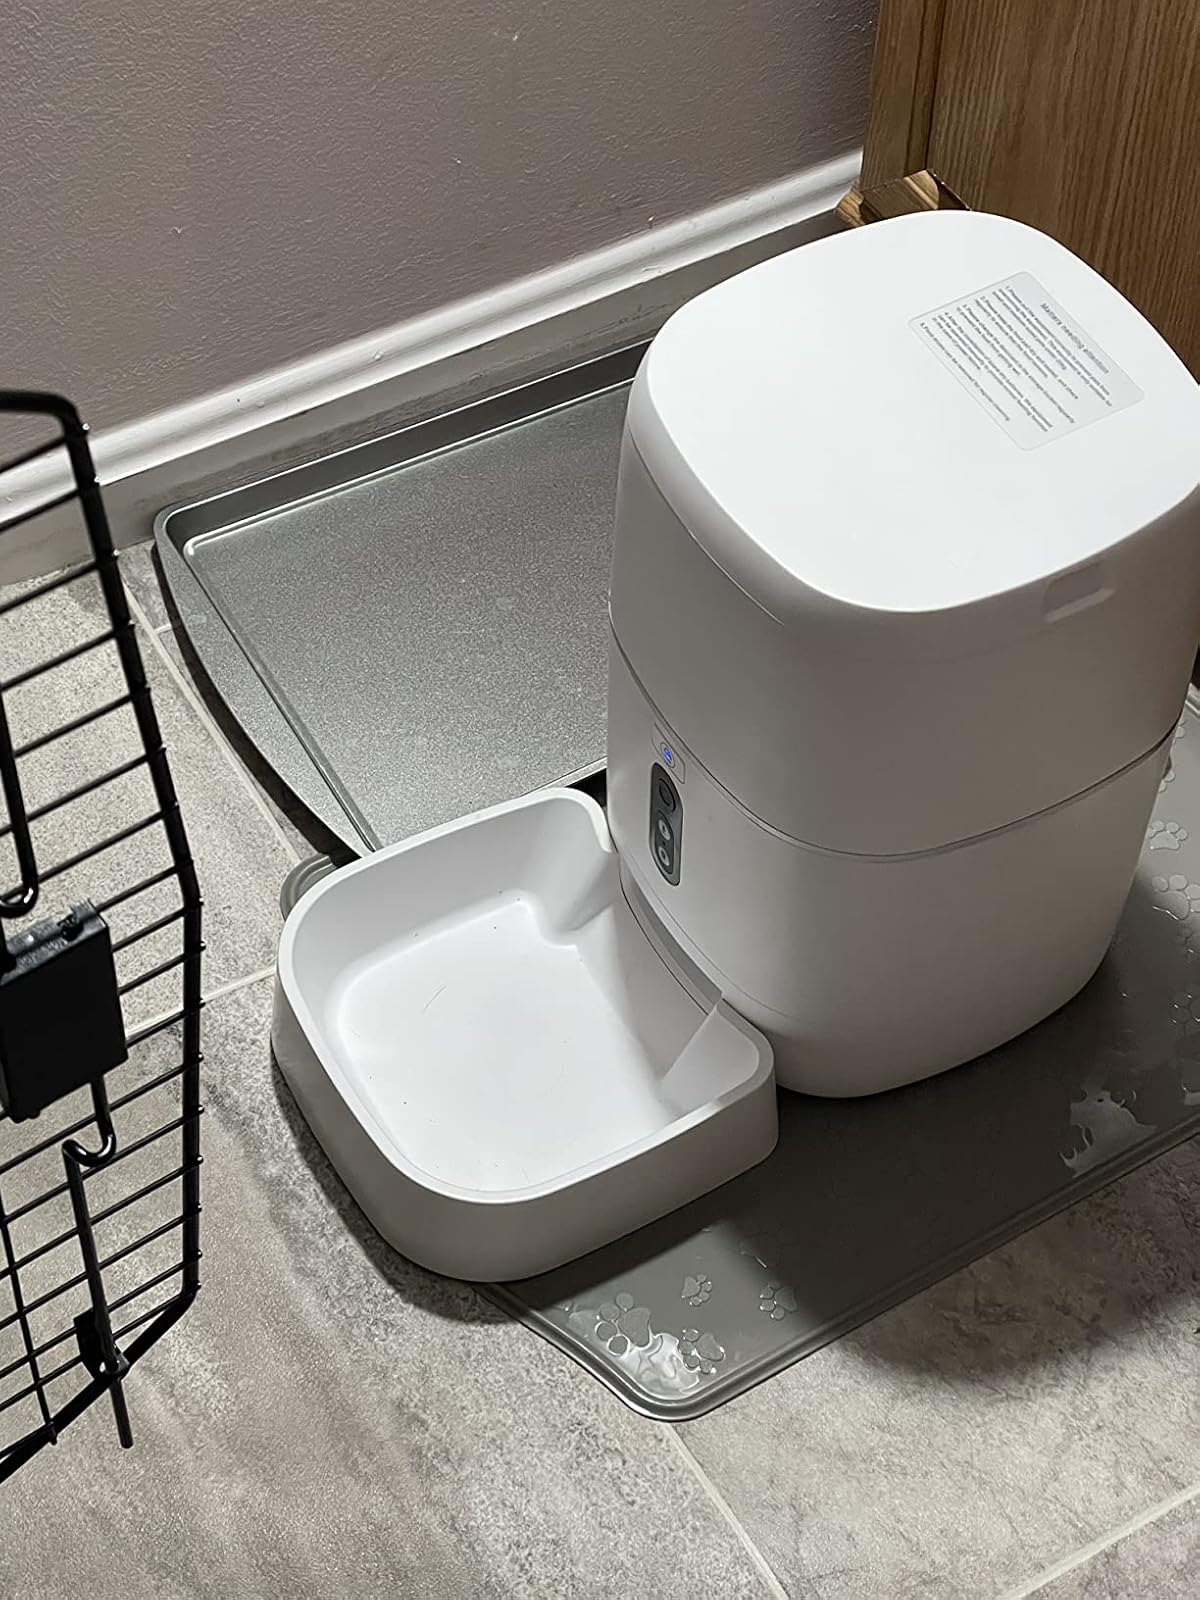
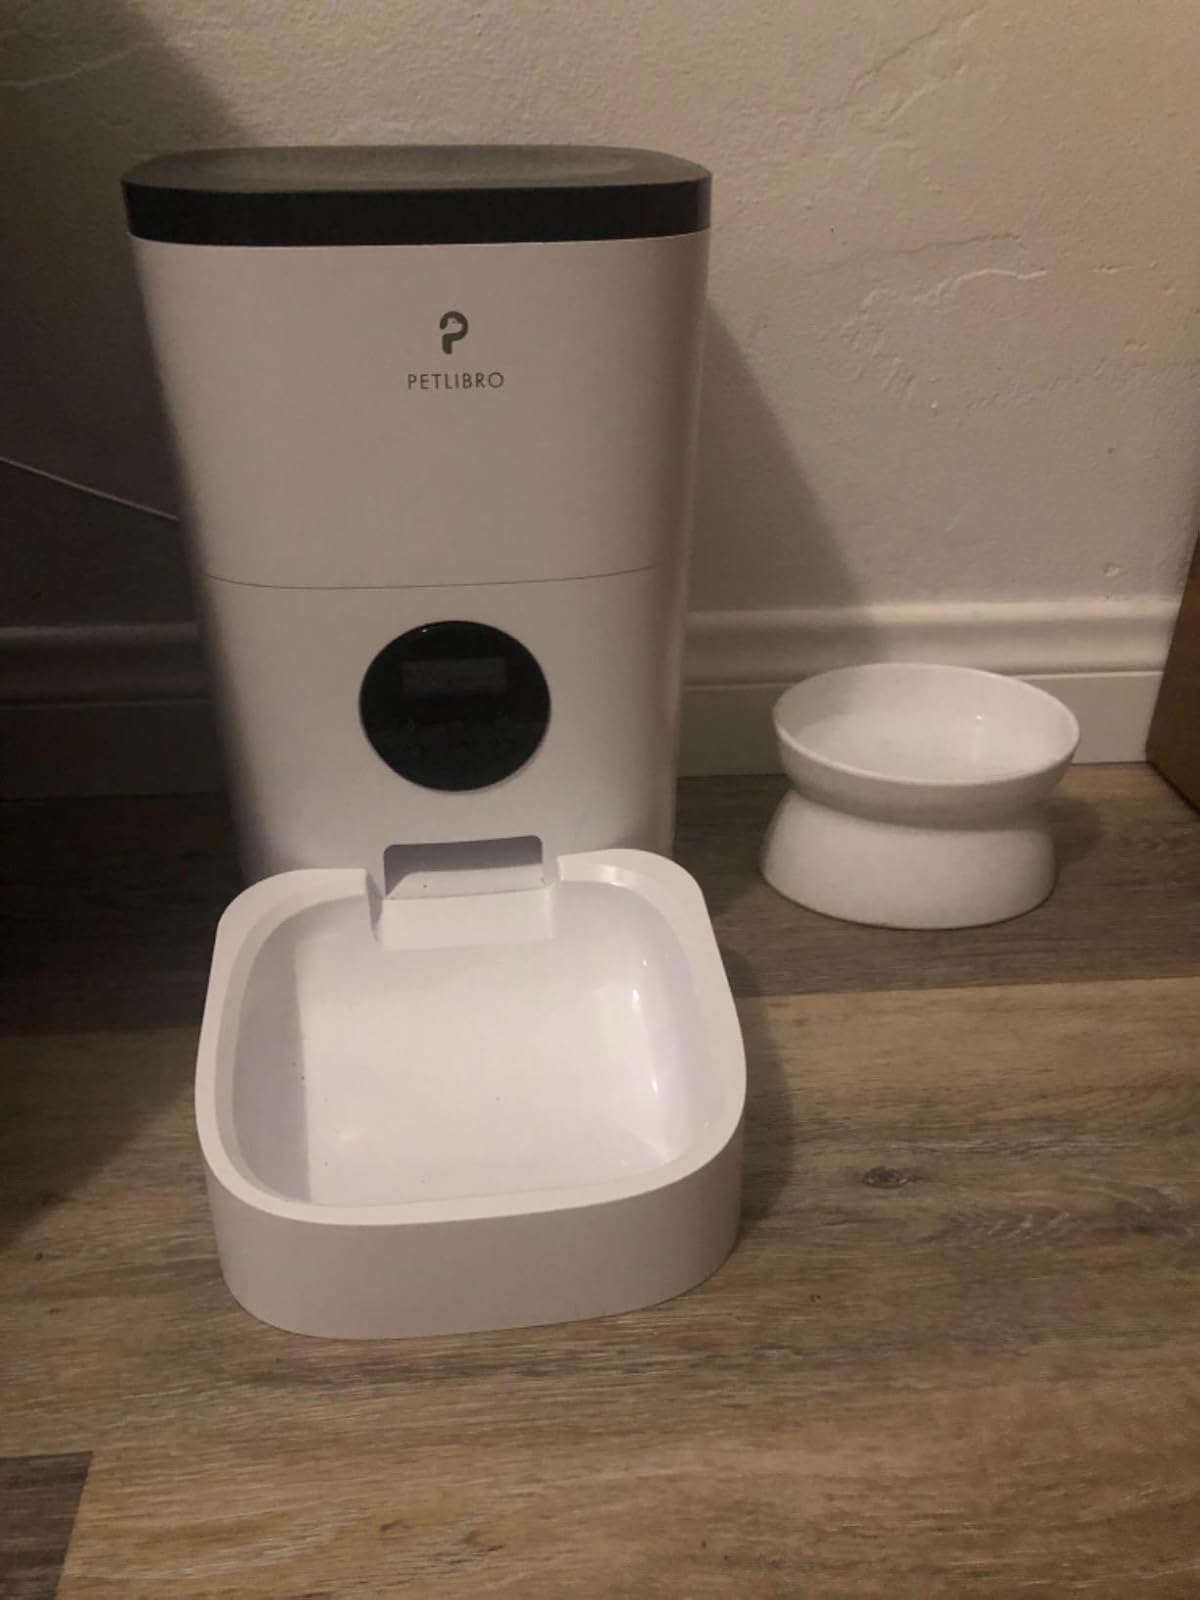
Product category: items_feeder
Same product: no